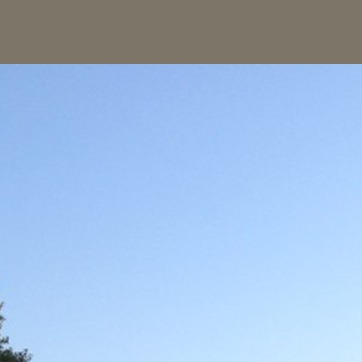
Material: sky